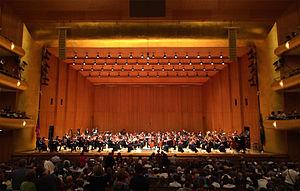
L'Orchestre symphonique de l'Utah à Salt Lake City est un orchestre symphonique américain fondé en 1940.